Marco Polo

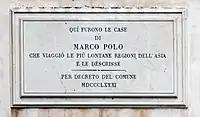
Commemorative plaque on the site of Casa Polo in Venice, part of the Teatro Malibran which was built upon Polo's house

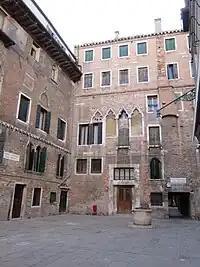
, Venice, next to Polo's house, is named after the nickname of Polo,

Marco Polo was born around 1254 in Venice, but the exact date and place of birth are archivally unknown. The "Travels of Marco Polo" contains some basic information concerning Marco Polo's Venetian family and his birth in Venice; the book states that Marco's father, the travelling merchant Niccolò Polo, returned to visit his family in his hometown of Venice around 1269 and there found out that his wife, whom he had left pregnant, had died and left a 15-year-old son named Marco.